IED Design Awards

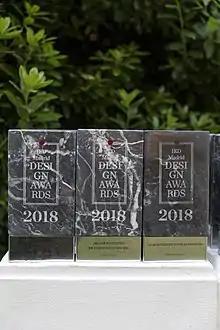
An image of IED Design Awards trophies

In 2018, the Honorific Award category was added, in order to pay homage to the career of an exceptional professional from the design field. In 2018, the award was granted to the publicist Toni Segarra, who is considered to be the 'best creative of the 20th Century'. At the 2019 edition, the British fashion designer, Katharine Hamnett, was awarded the honor for her outstanding career and her pioneering activism in favor of the sustainability of the fashion industry, which started over 30 years ago.